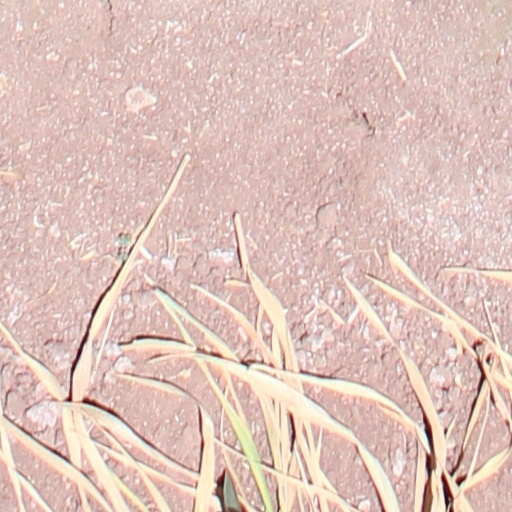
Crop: wheat